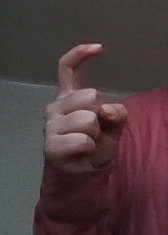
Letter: ra